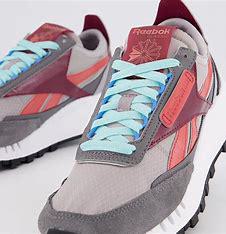
Brand: Reebok
Model: Cl Legacy